Tichá Orlice

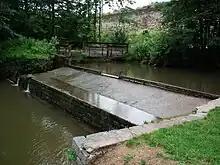
Weir in Ústí nad Orlicí

The Tichá Orlice originates in the territory of Červená Voda in the Hanušovice Highlands at an elevation of and flows to Žďár nad Orlicí, where it merges with the Divoká Orlice at an elevation of and together they form the Orlice. It is long, making it the 21st longest river in the Czech Republic. Its drainage basin has an area of .